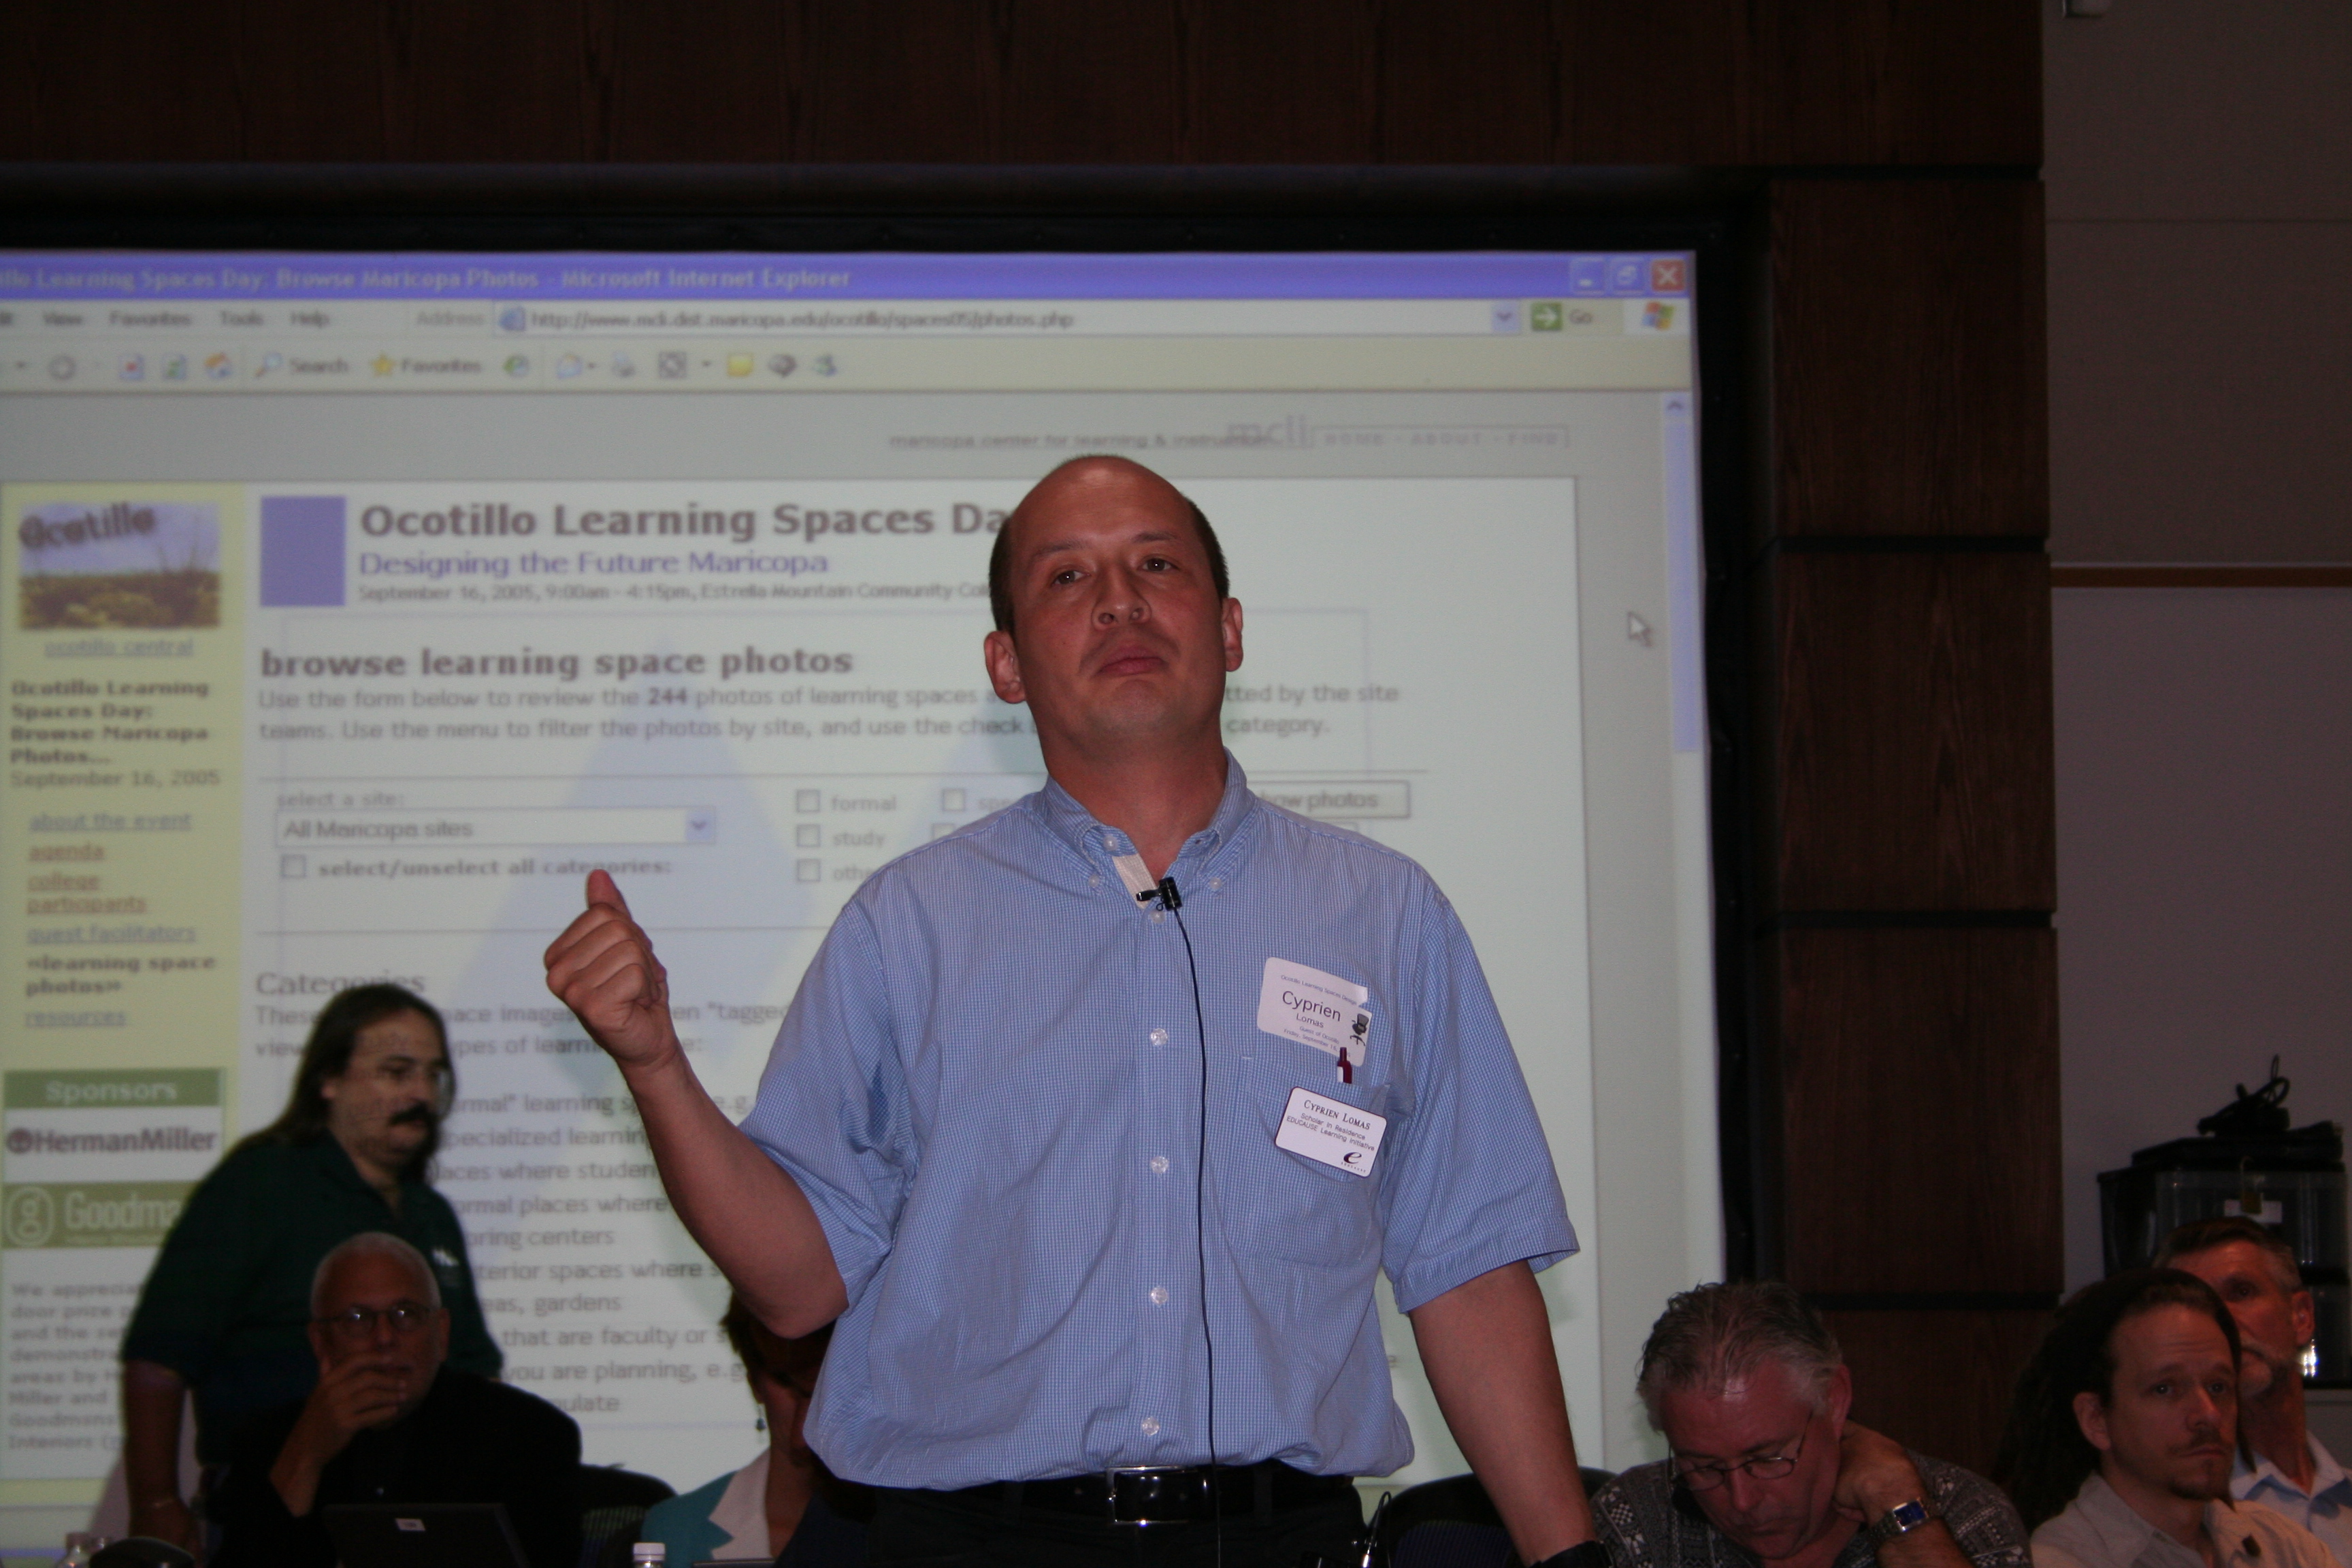
speech, lecture, ocotillo, ocospaces905, academic conference